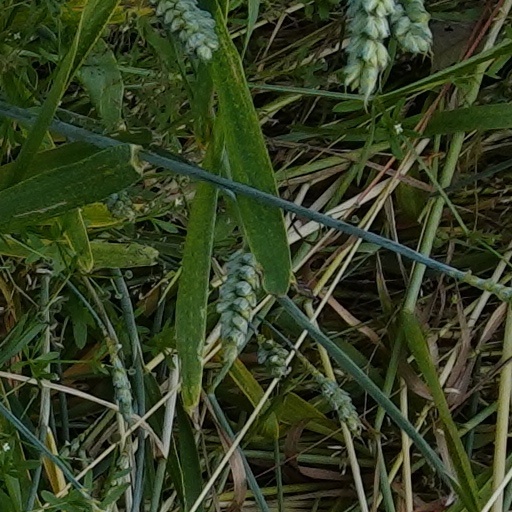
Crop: wheat